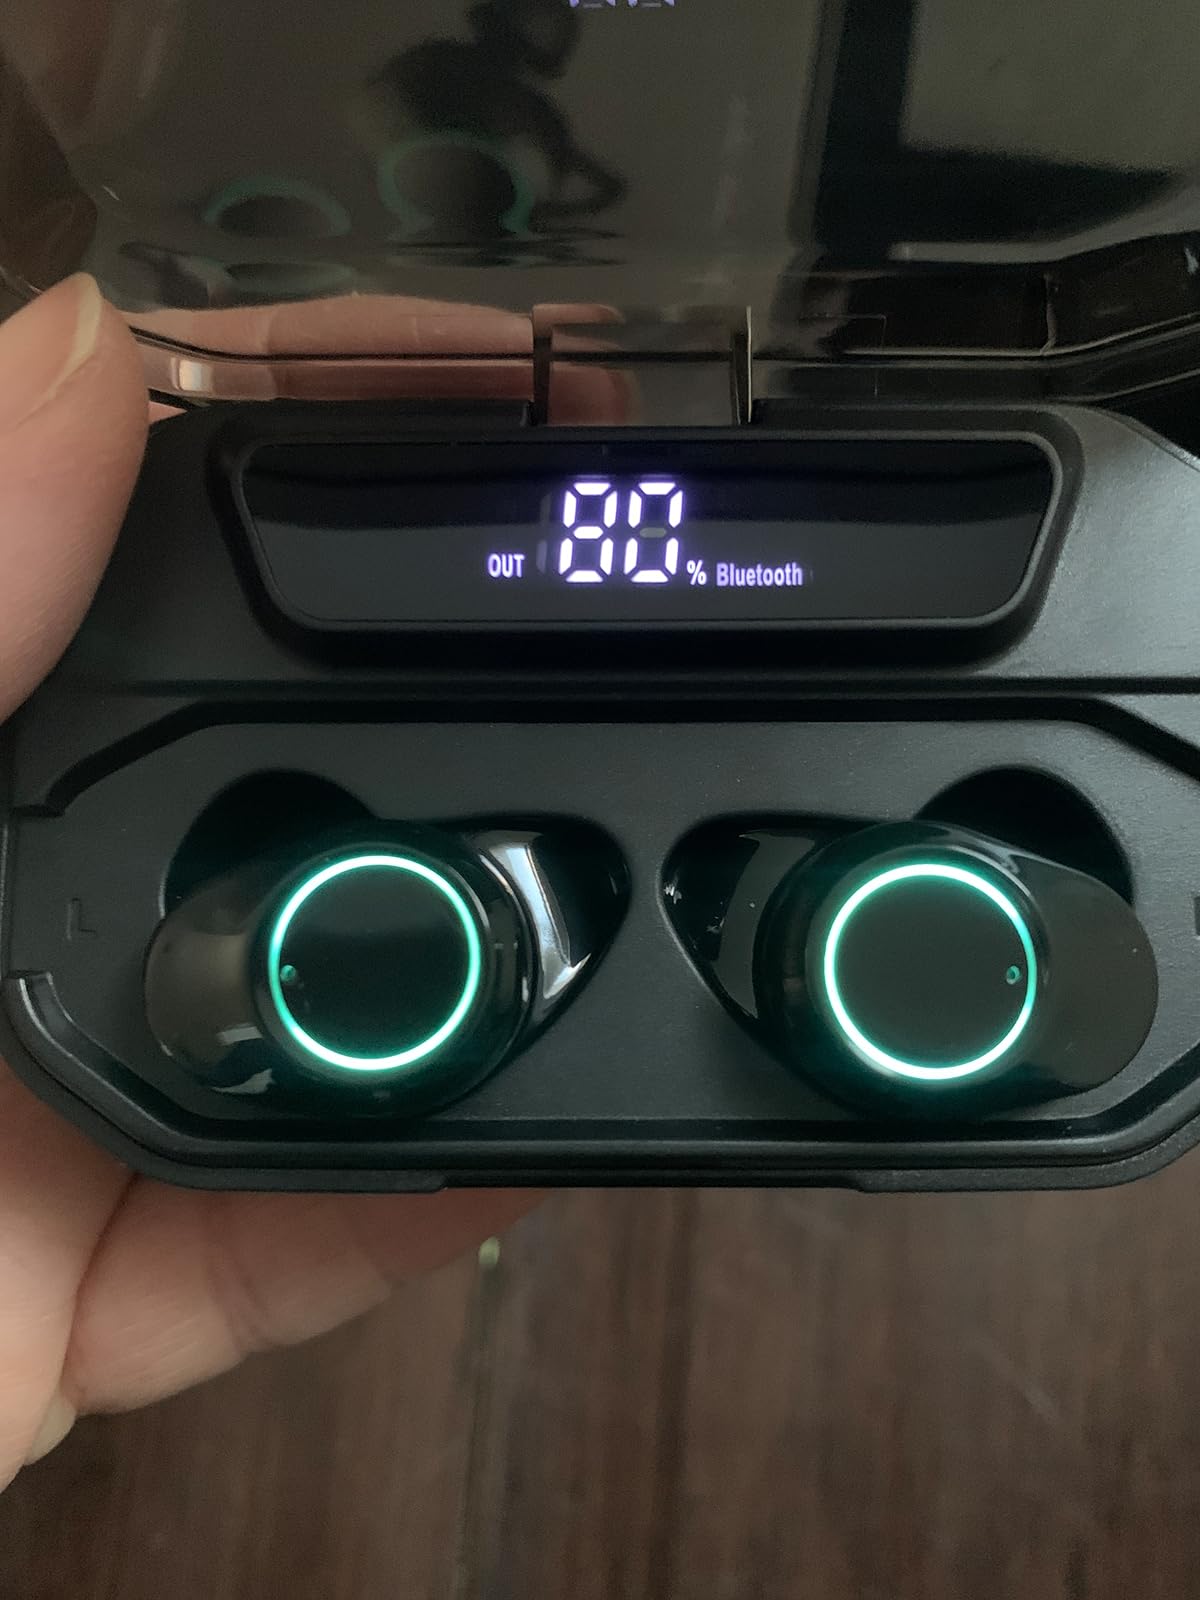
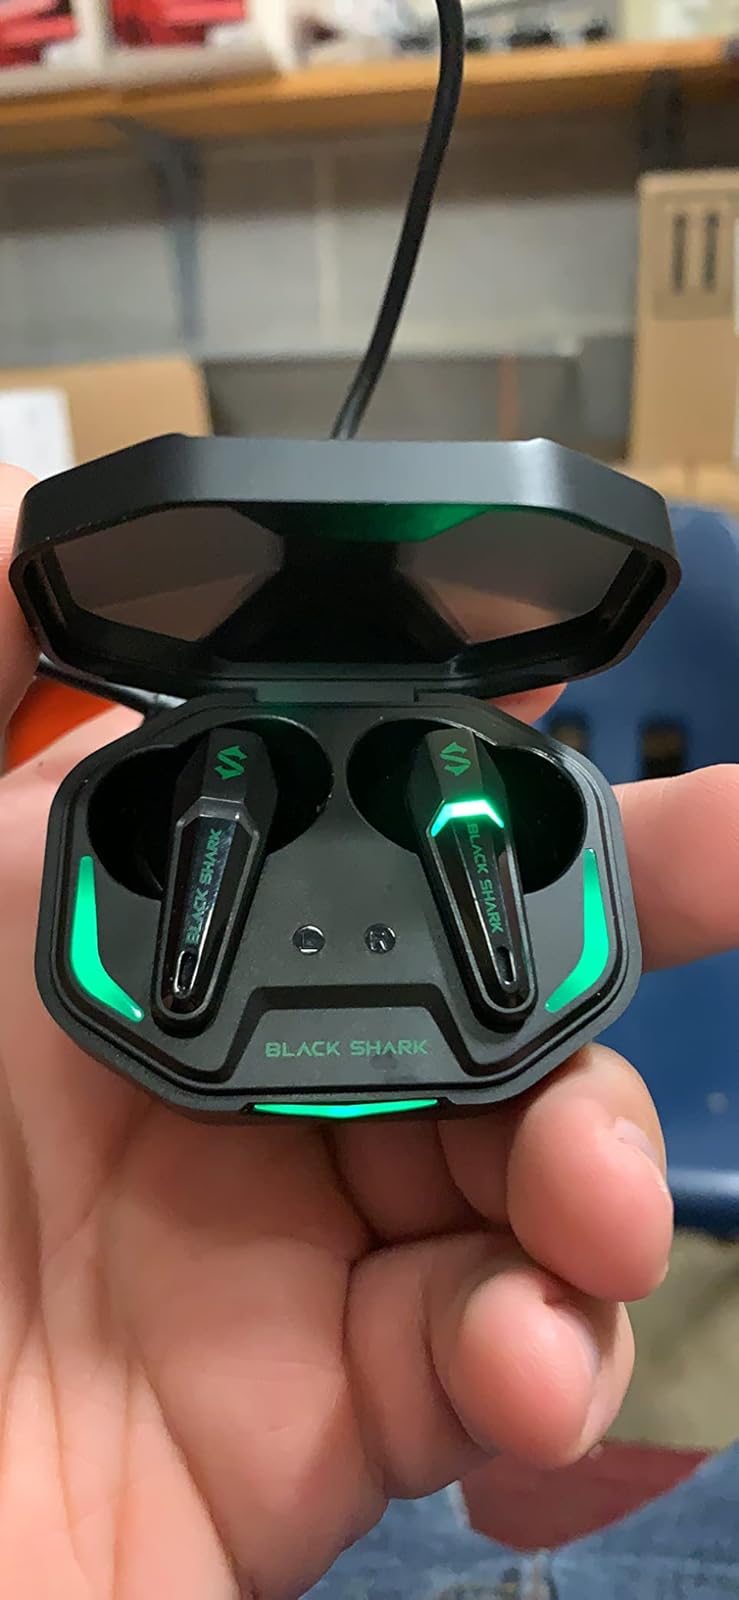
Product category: earbuds
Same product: no